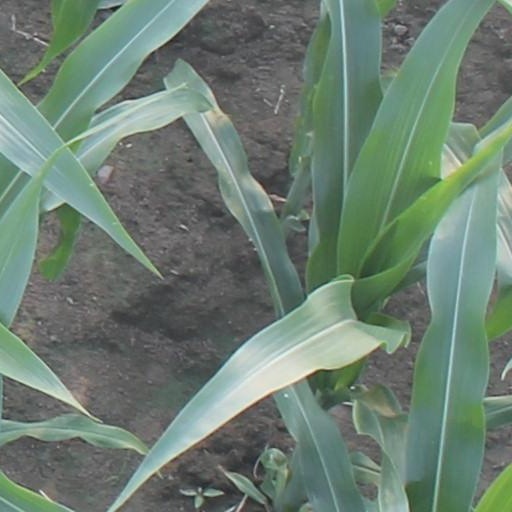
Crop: maize; corn